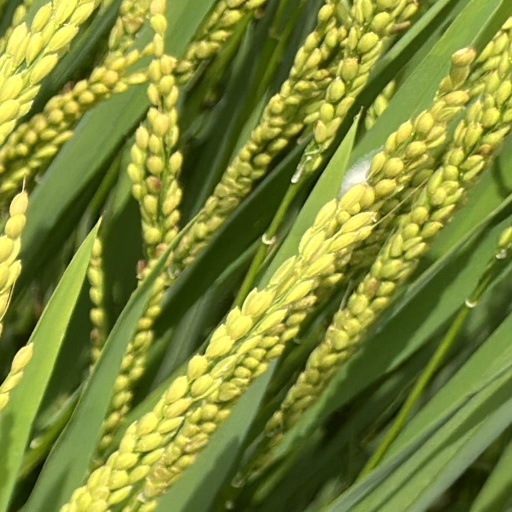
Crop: rice